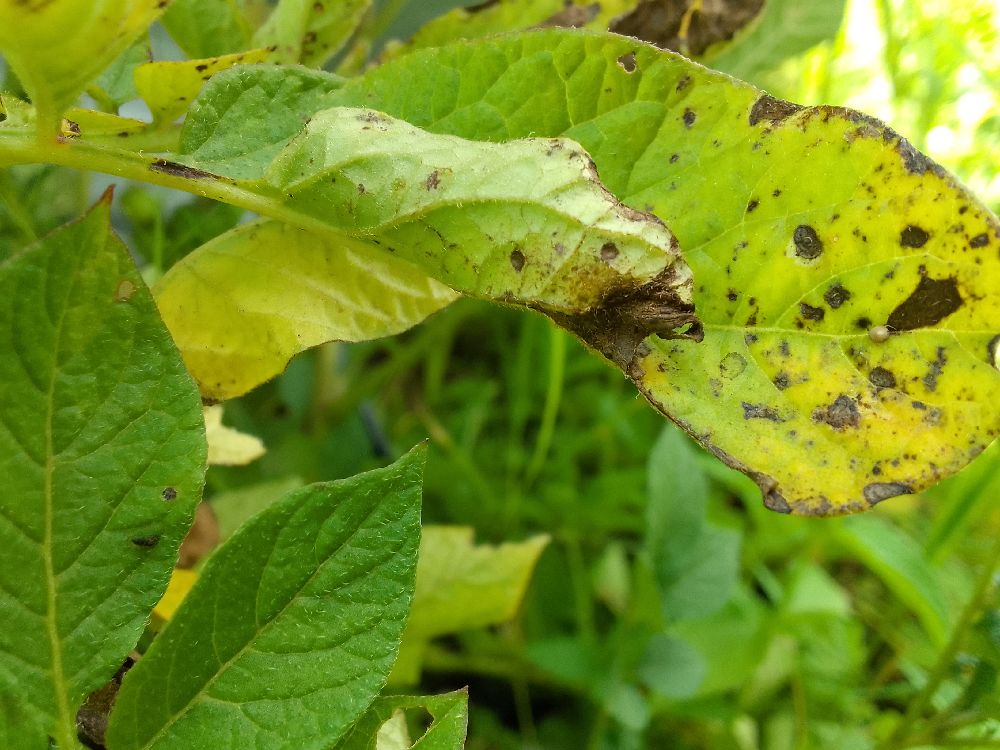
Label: Early blight